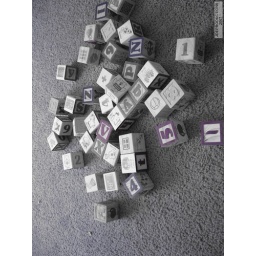
this picture was taken in black &amp;amp; white + purple. (you may use this photo any way you like)